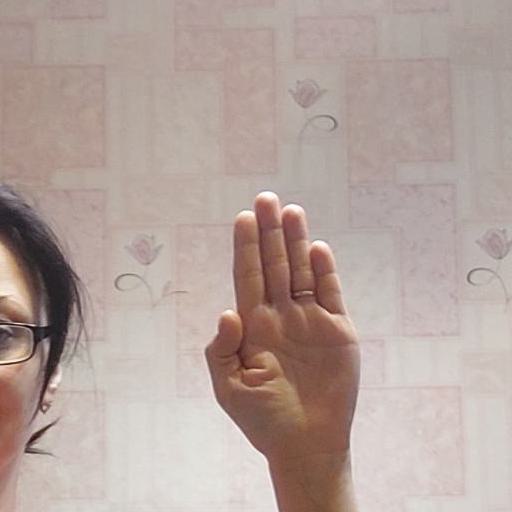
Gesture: stop